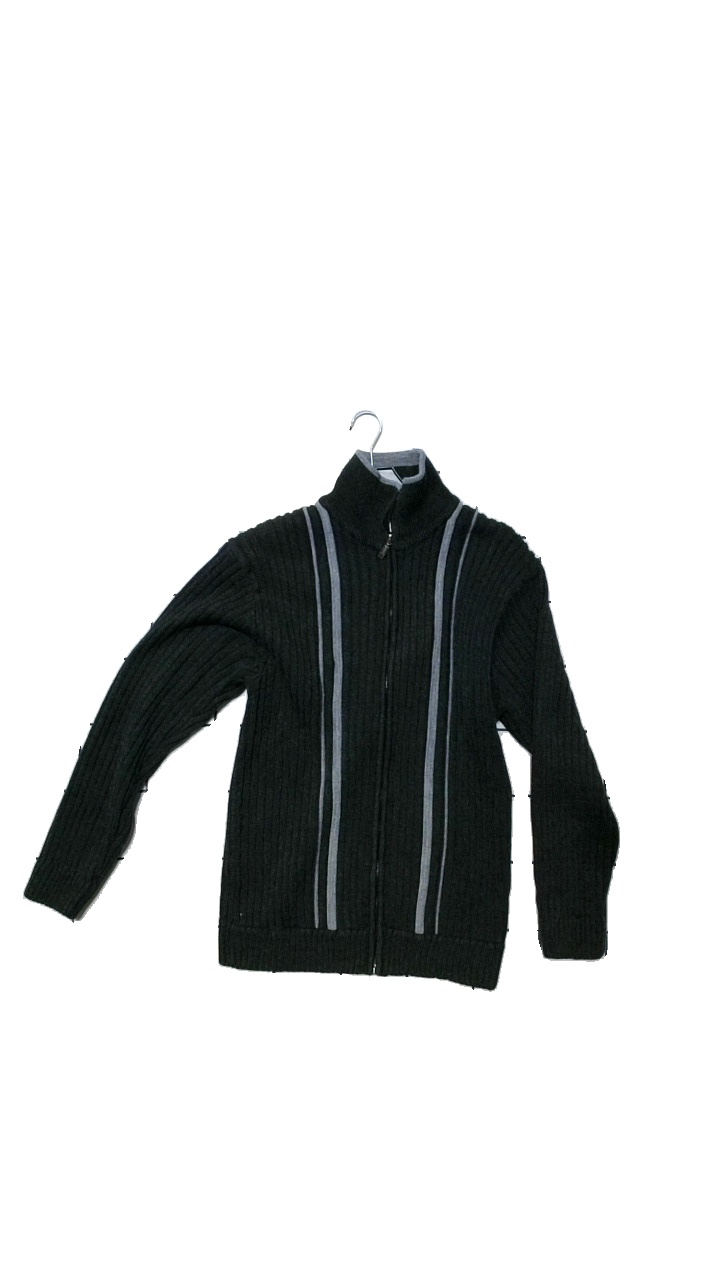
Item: Cardigan (Men)
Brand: Baty Fasion
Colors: Grey
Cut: Regular
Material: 100%Acryl
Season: Winter
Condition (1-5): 2
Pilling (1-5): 1
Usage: Reuse
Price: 50-100